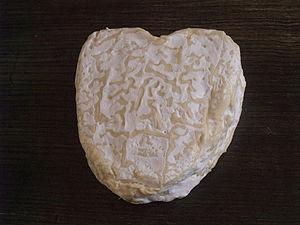
Le neufchâtel est un fromage français de Haute-Normandie ayant en général une forme de cœur.
La cuisine normande est déterminée par sa position géographique, qui bénéficie des fertiles terroirs de la Normandie, qui lui fournissent à foison les produits agricoles, tandis que la mer la pourvoit généreusement en poissons et crustacés divers. Les Normands aiment la bonne chère et leur cuisine se distingue essentiellement par ses productions agricole et piscicole.